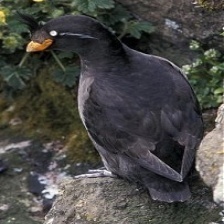
Species: CRESTED AUKLET
Scientific name: AETHIA CRISTATELLA